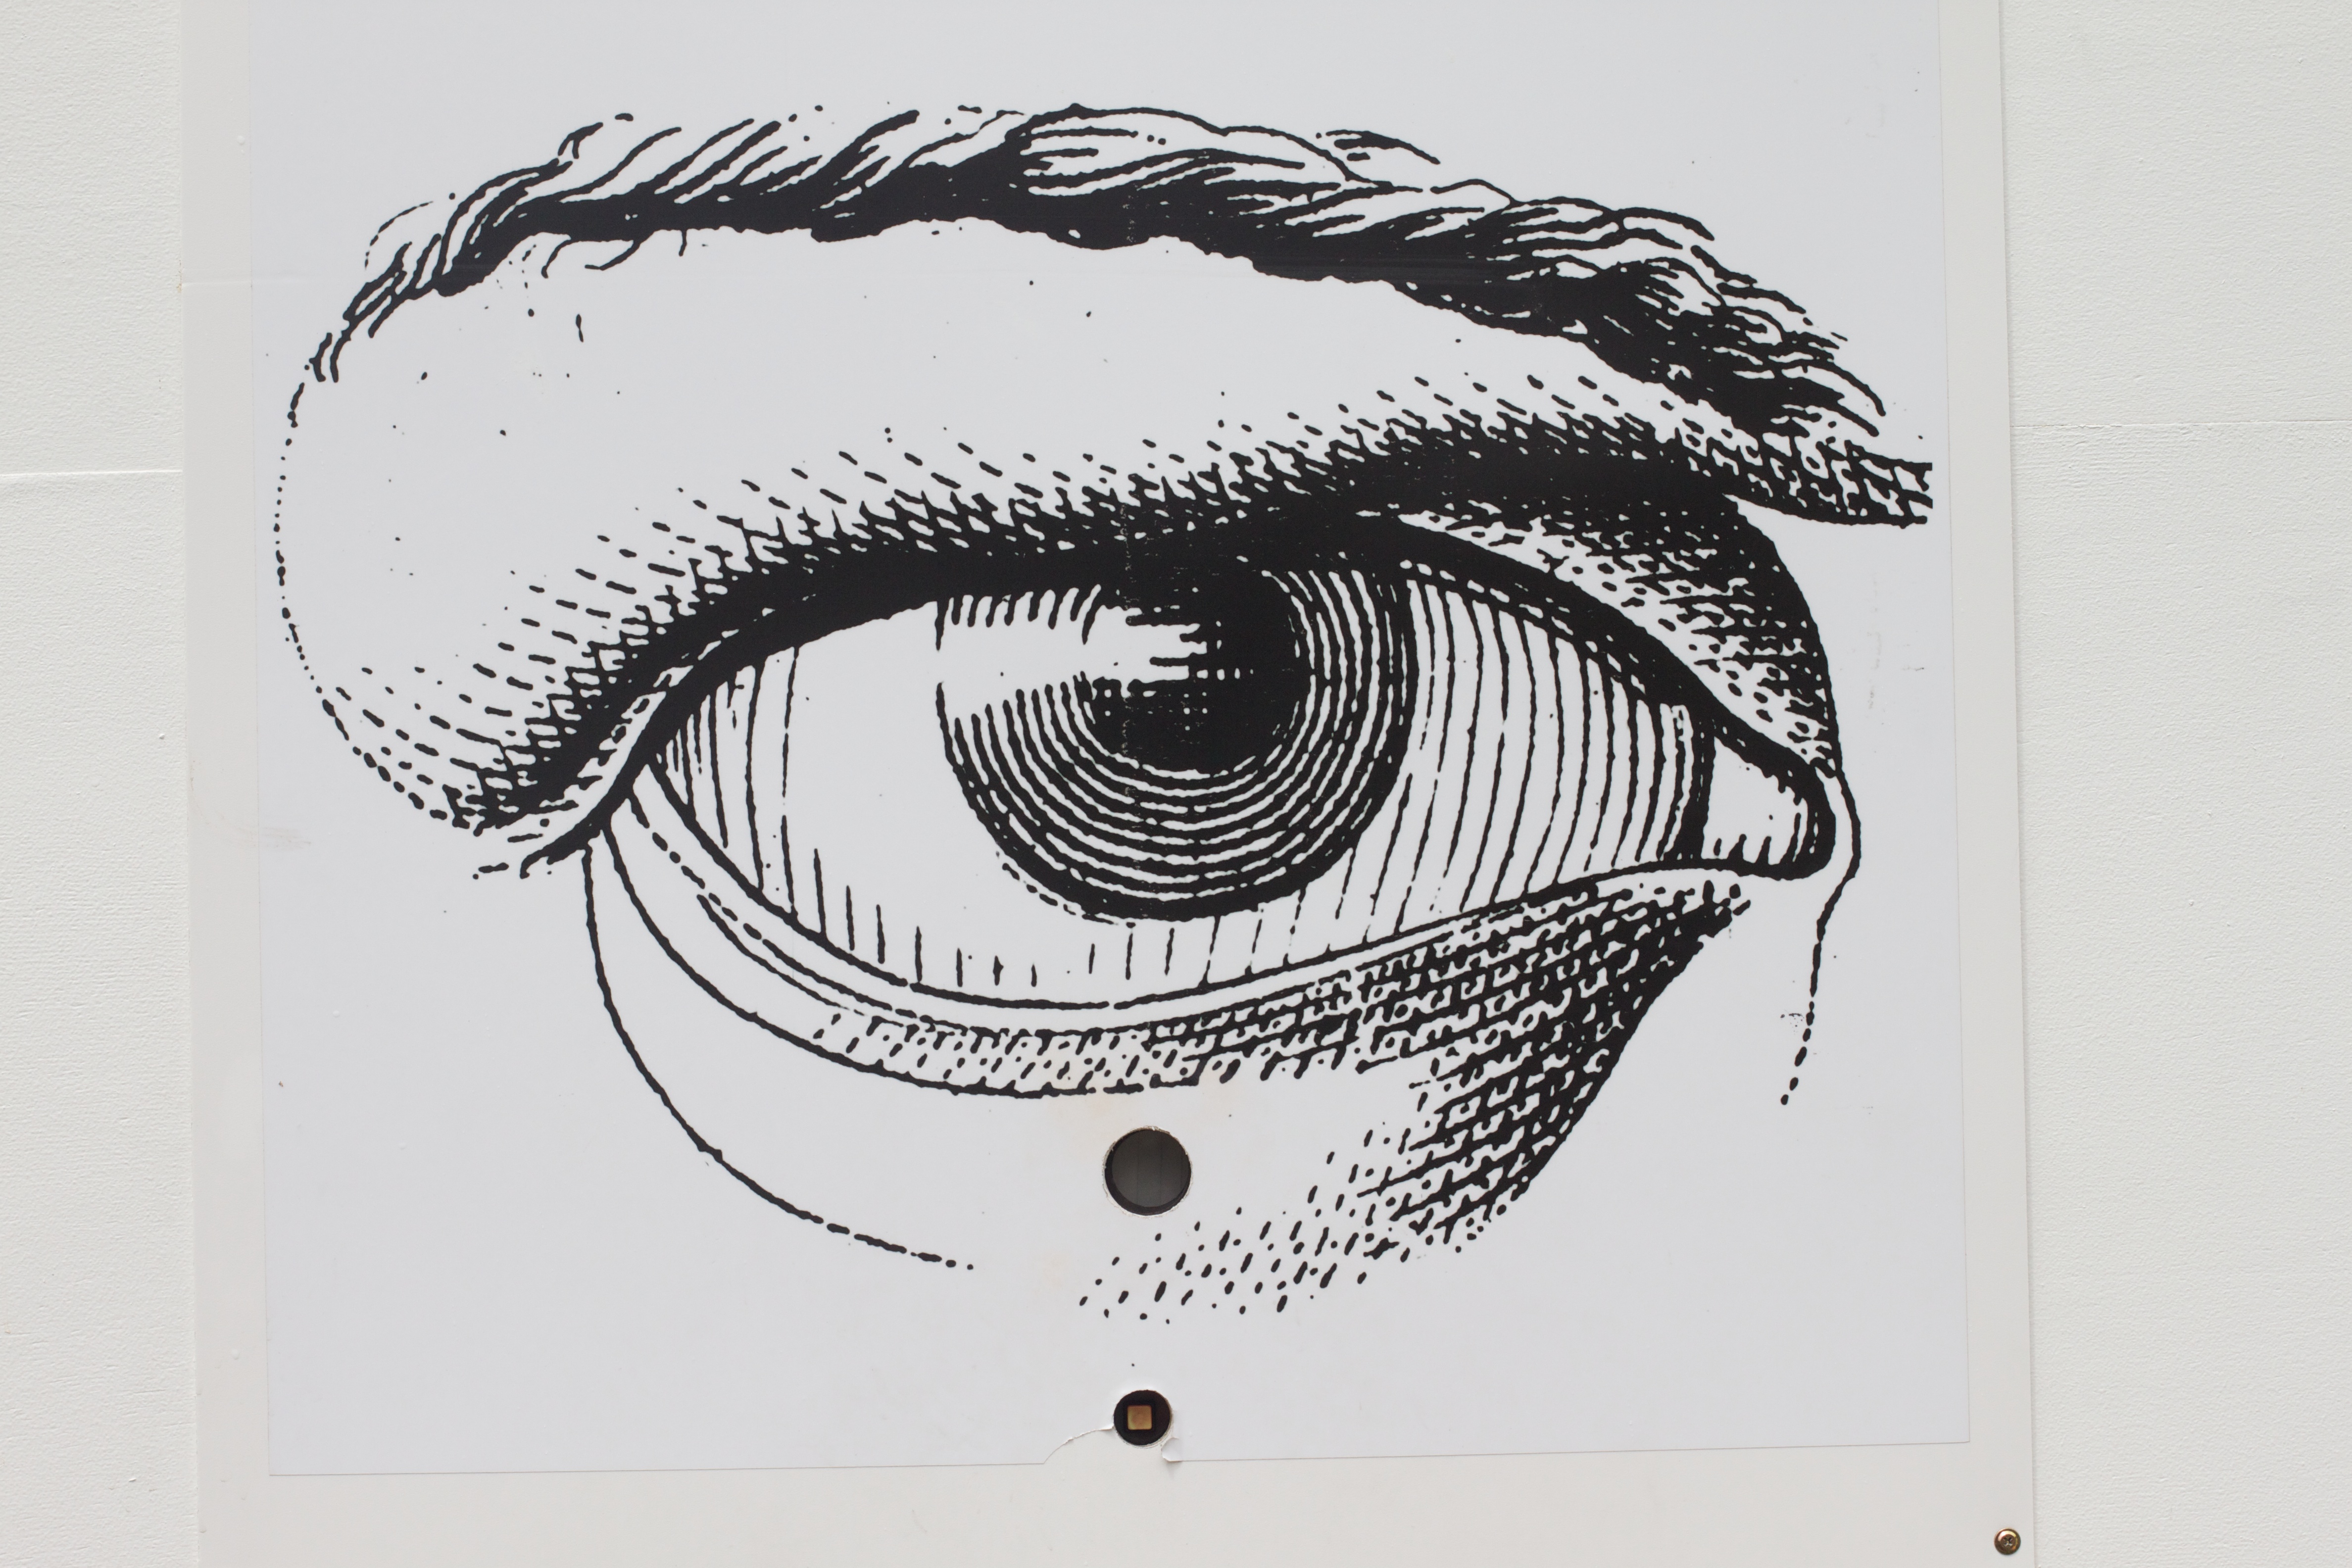
art, sketch, drawing, illustration, eye, head, organ, cartoon, modern art